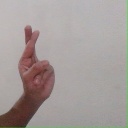
अक्षर: र